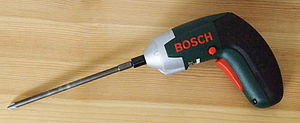
Bit (værktøj)
Ekstralang bitholder på en lille skruemaskine.
En bit er en udskiftelig del i enden af en skruemaskine eller skruetrækker. Den bruges til at skrue skruer i forskellige materialer. Skruerne kan have forskellige typer kærv, derfor kan det være praktisk at kunne skifte dem ud. De er typisk lavet af hårde metaller som stål for at undgå, at bitten brækker eller bliver bøjet, når man skruer en skrue i.